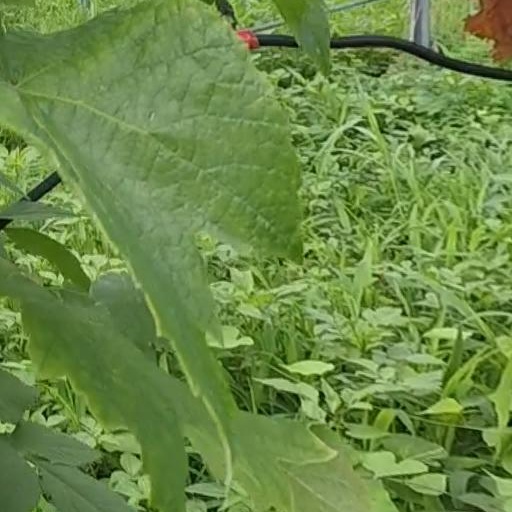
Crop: grape